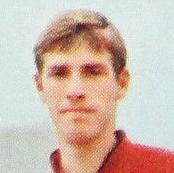
Age: 21